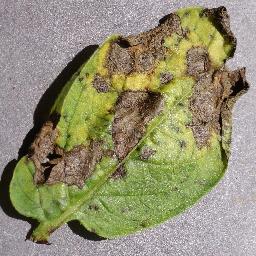
Etiqueta: Tizon_Temprano